Rangiteaorere

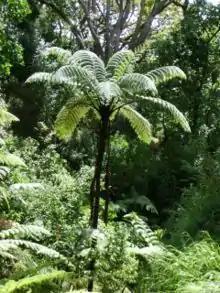
Mamaku.

Shortly before this, Ngāti Rangitihi had come into conflict with the residents of Mokoia Island in Lake Rotorua, who were led by Kawaarero. This conflict had begun when Kawaarero's people killed the dog of Uenukukōpako, a nephew of Rangiwhakaekeau. Uenukukōpako led a war party in an attack on Mokoia in revenge, but was rebuffed. He attacked a second time with Rangiwhakaekeau's aide, but was defeated again.